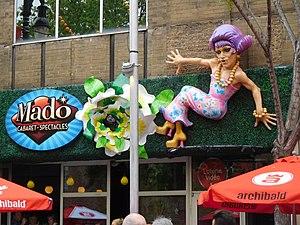
Cabaret Mado, 1115, rue Sainte-Catherine Est, Montréal
Mado Lamotte est une drag queen, chroniqueuse et chanteuse montréalaise interprétée par Luc Provost depuis juillet 1987.